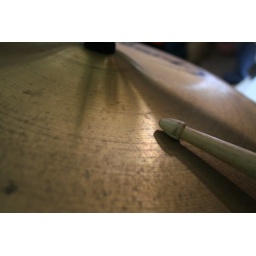
She said that the boy in the hat was fat.